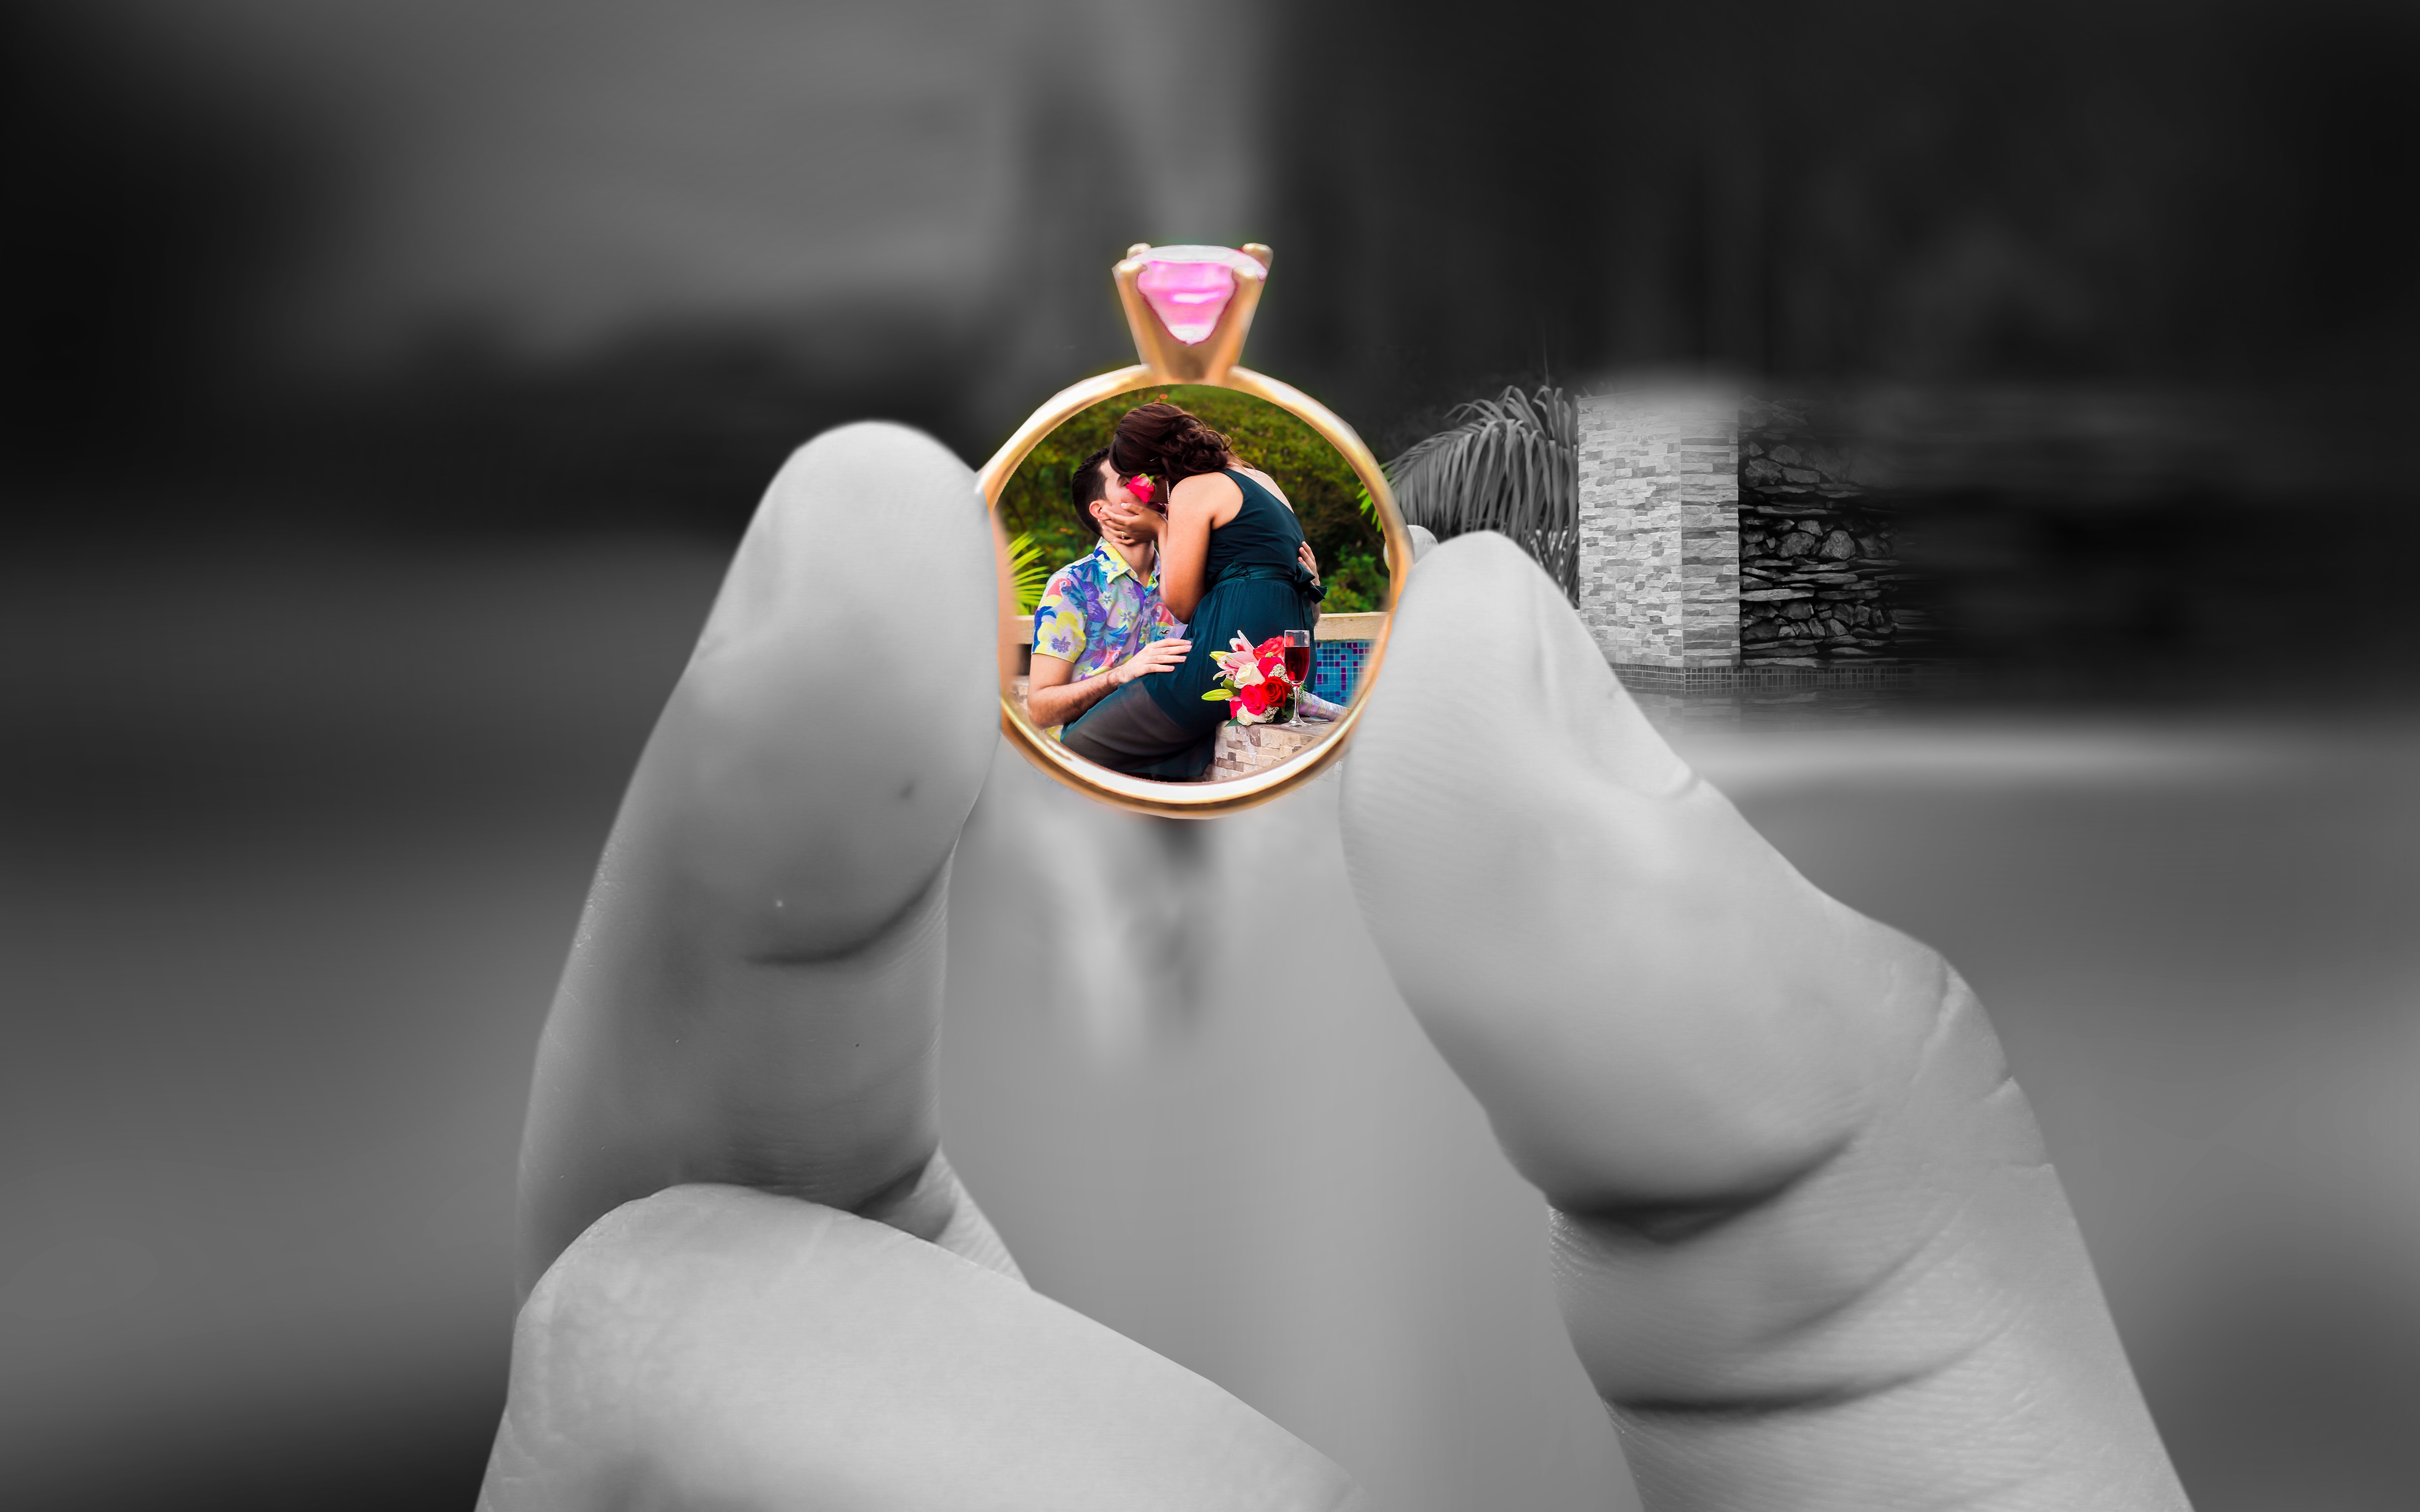
hand, landscape, forest, people, sky, white, photography, love, portrait, finger, color, park, kiss, couple, romance, romantic, commitment, wedding, wedding dress, married, marriage, close up, wine glass, ceremony, happy, happiness, photograph, beauty, lovers, beautiful, faces, event, photoshoot, dominican republic, complicity, emotion, veil, bella, marry, romantico, couple in love, grooms, happy couple, colonial, newlyweds, sense, colonial zone, santo domingo, embracing each other, nuptials, newly married, cilueta